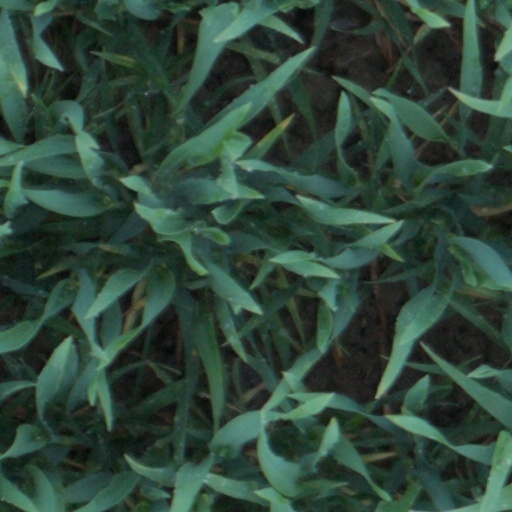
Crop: wheat